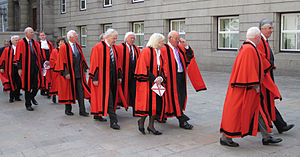
Jersey / Historie
65 års dagen for befrielsen fejres 9. maj 2010
Jersey, officielt Bailiwick of Jersey er en britisk Crown dependency og ø beliggende ud for Normandiet, Frankrig. Til området Jersey hører, ud over øen selv, de ubeboede øer Minquiers og Ecréhous. Sammen med øerne Guernsey, Sark, Herm og Alderney udgør Jersey Kanaløerne. Storbritannien har ansvaret for øernes beskyttelse; Jersey er ikke en del af kongeriget, men hører under den britiske krone, omtrent som øen Man. Jersey er ikke medlem af EU, men har en samarbejdsaftale med EU.